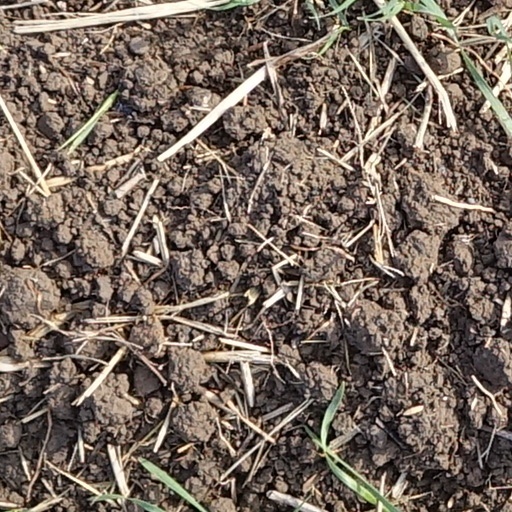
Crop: wheat